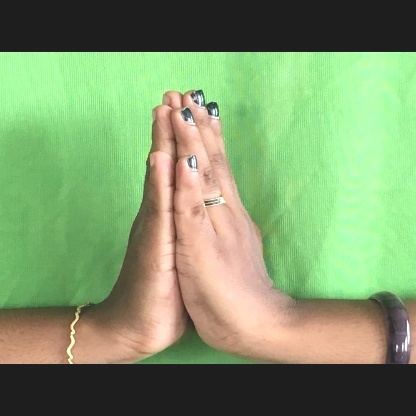
Mudra: Anjali